Julie London

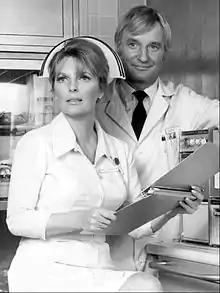
London and second husband Bobby Troup in character in season one of "Emergency!"

London appeared on numerous television series in the 1960s, including guest appearances on "Rawhide" (1960), "Laramie" (1960), "I Spy" (1965), "Alfred Hitchcock Presents" (1965) and "The Big Valley" (1968). She and second husband Bobby Troup frequently appeared as panelists on the game shows "Tattletales", "Hollywood Squares", and "Masquerade Party" in the 1970s. On May 28, 1964, she and Troup recorded a one-hour program for Japanese television in Japan. London sang 13 of her classic songs, including "Bye Bye Blackbird", "Lonesome Road", and "Cry Me a River". She released studio albums until the end of the decade, and her final studio album was "Yummy, Yummy, Yummy" (1969), a collection of contemporary songs. After this, London stopped singing professionally. She had lost significant vocal control due to years of smoking and drinking.